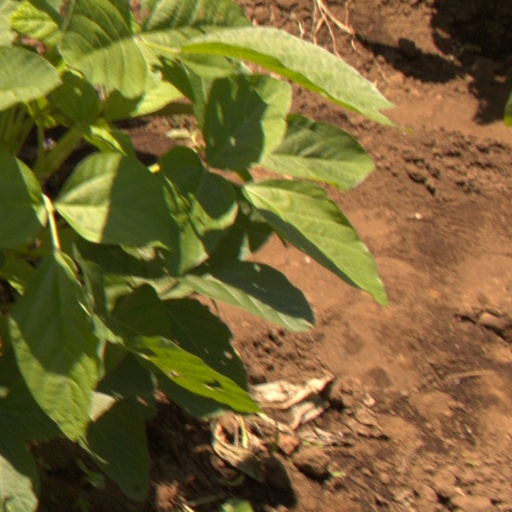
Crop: soybean